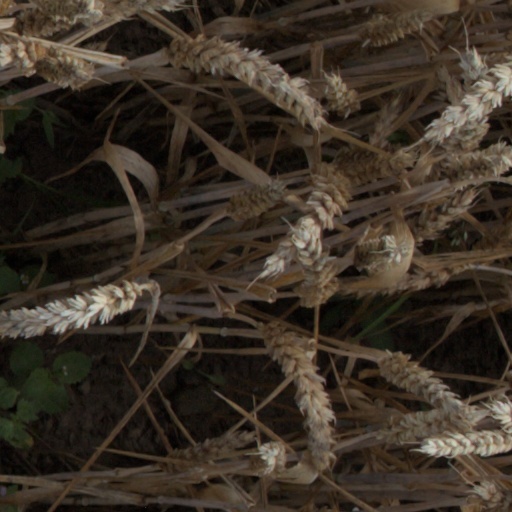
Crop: wheat